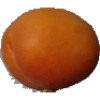
Label: apricot